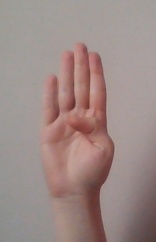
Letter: kaaf